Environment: lab
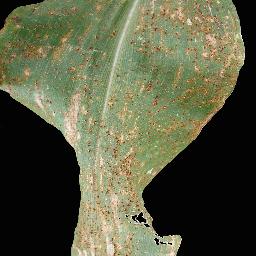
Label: common_rust